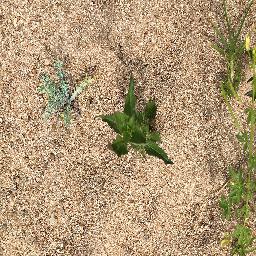
Label: siam_weed